Raven Klaasen

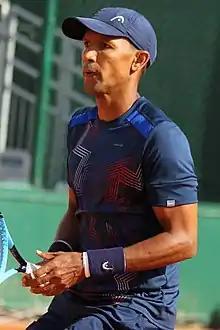
Klaasen at the French Open 2019

Raven Klaasen (born 16 October 1982) is a South African professional tennis player who specialises in doubles.